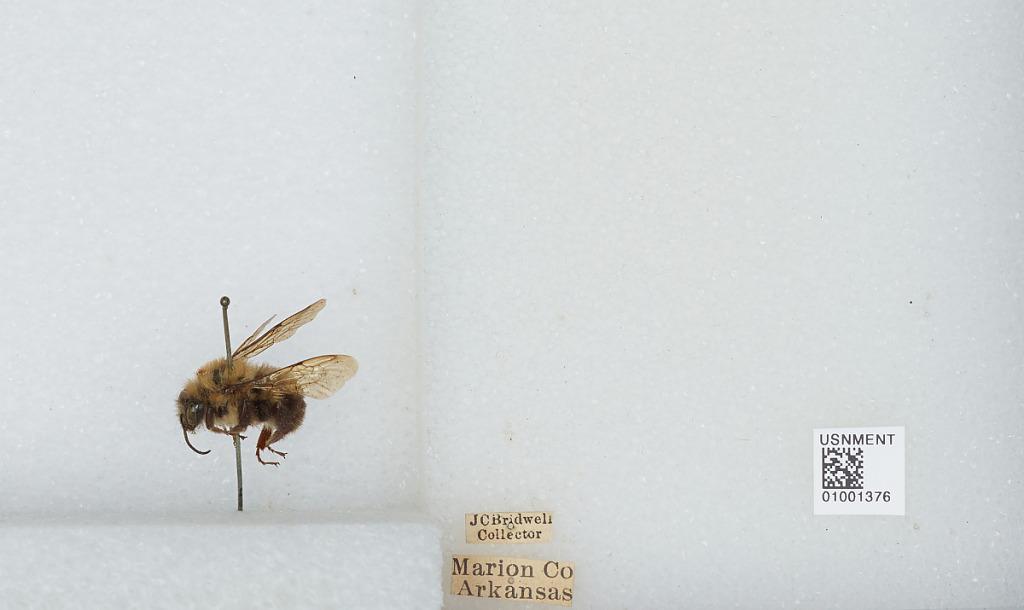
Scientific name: Bombus (Pyrobombus) bimaculatus Cresson
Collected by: J. Bridwell
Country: United States
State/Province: Arkansas
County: Marion
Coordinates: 36.2797, -92.7158